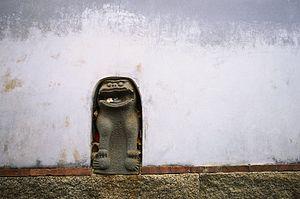
Kinmen est une île de la République de Chine, formant l'essentiel du comté de Kinmen au sein de sa province du Fujian. De nombreux habitants parlent le minnan.